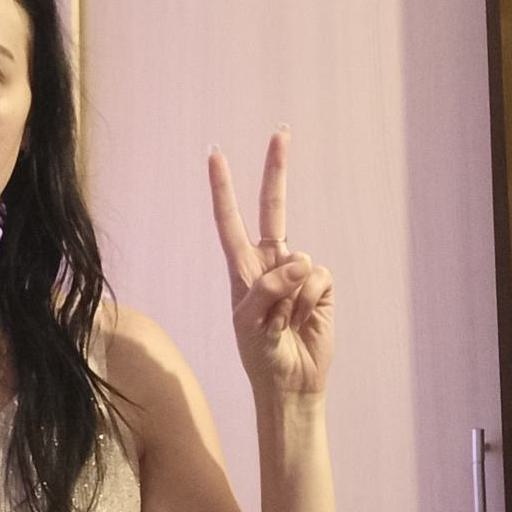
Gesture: peace